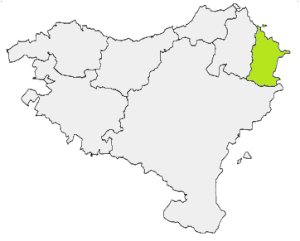
La Soule est le plus petit des sept territoires historiques du Pays basque. Située dans les Pyrénées-Atlantiques en France, elle est peuplée d'environ 15 000 habitants et a pour capitale Mauléon-Licharre.